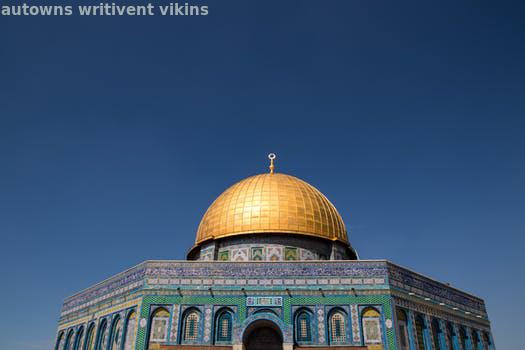
Label: Watermark